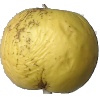
Label: Apple Golden 1